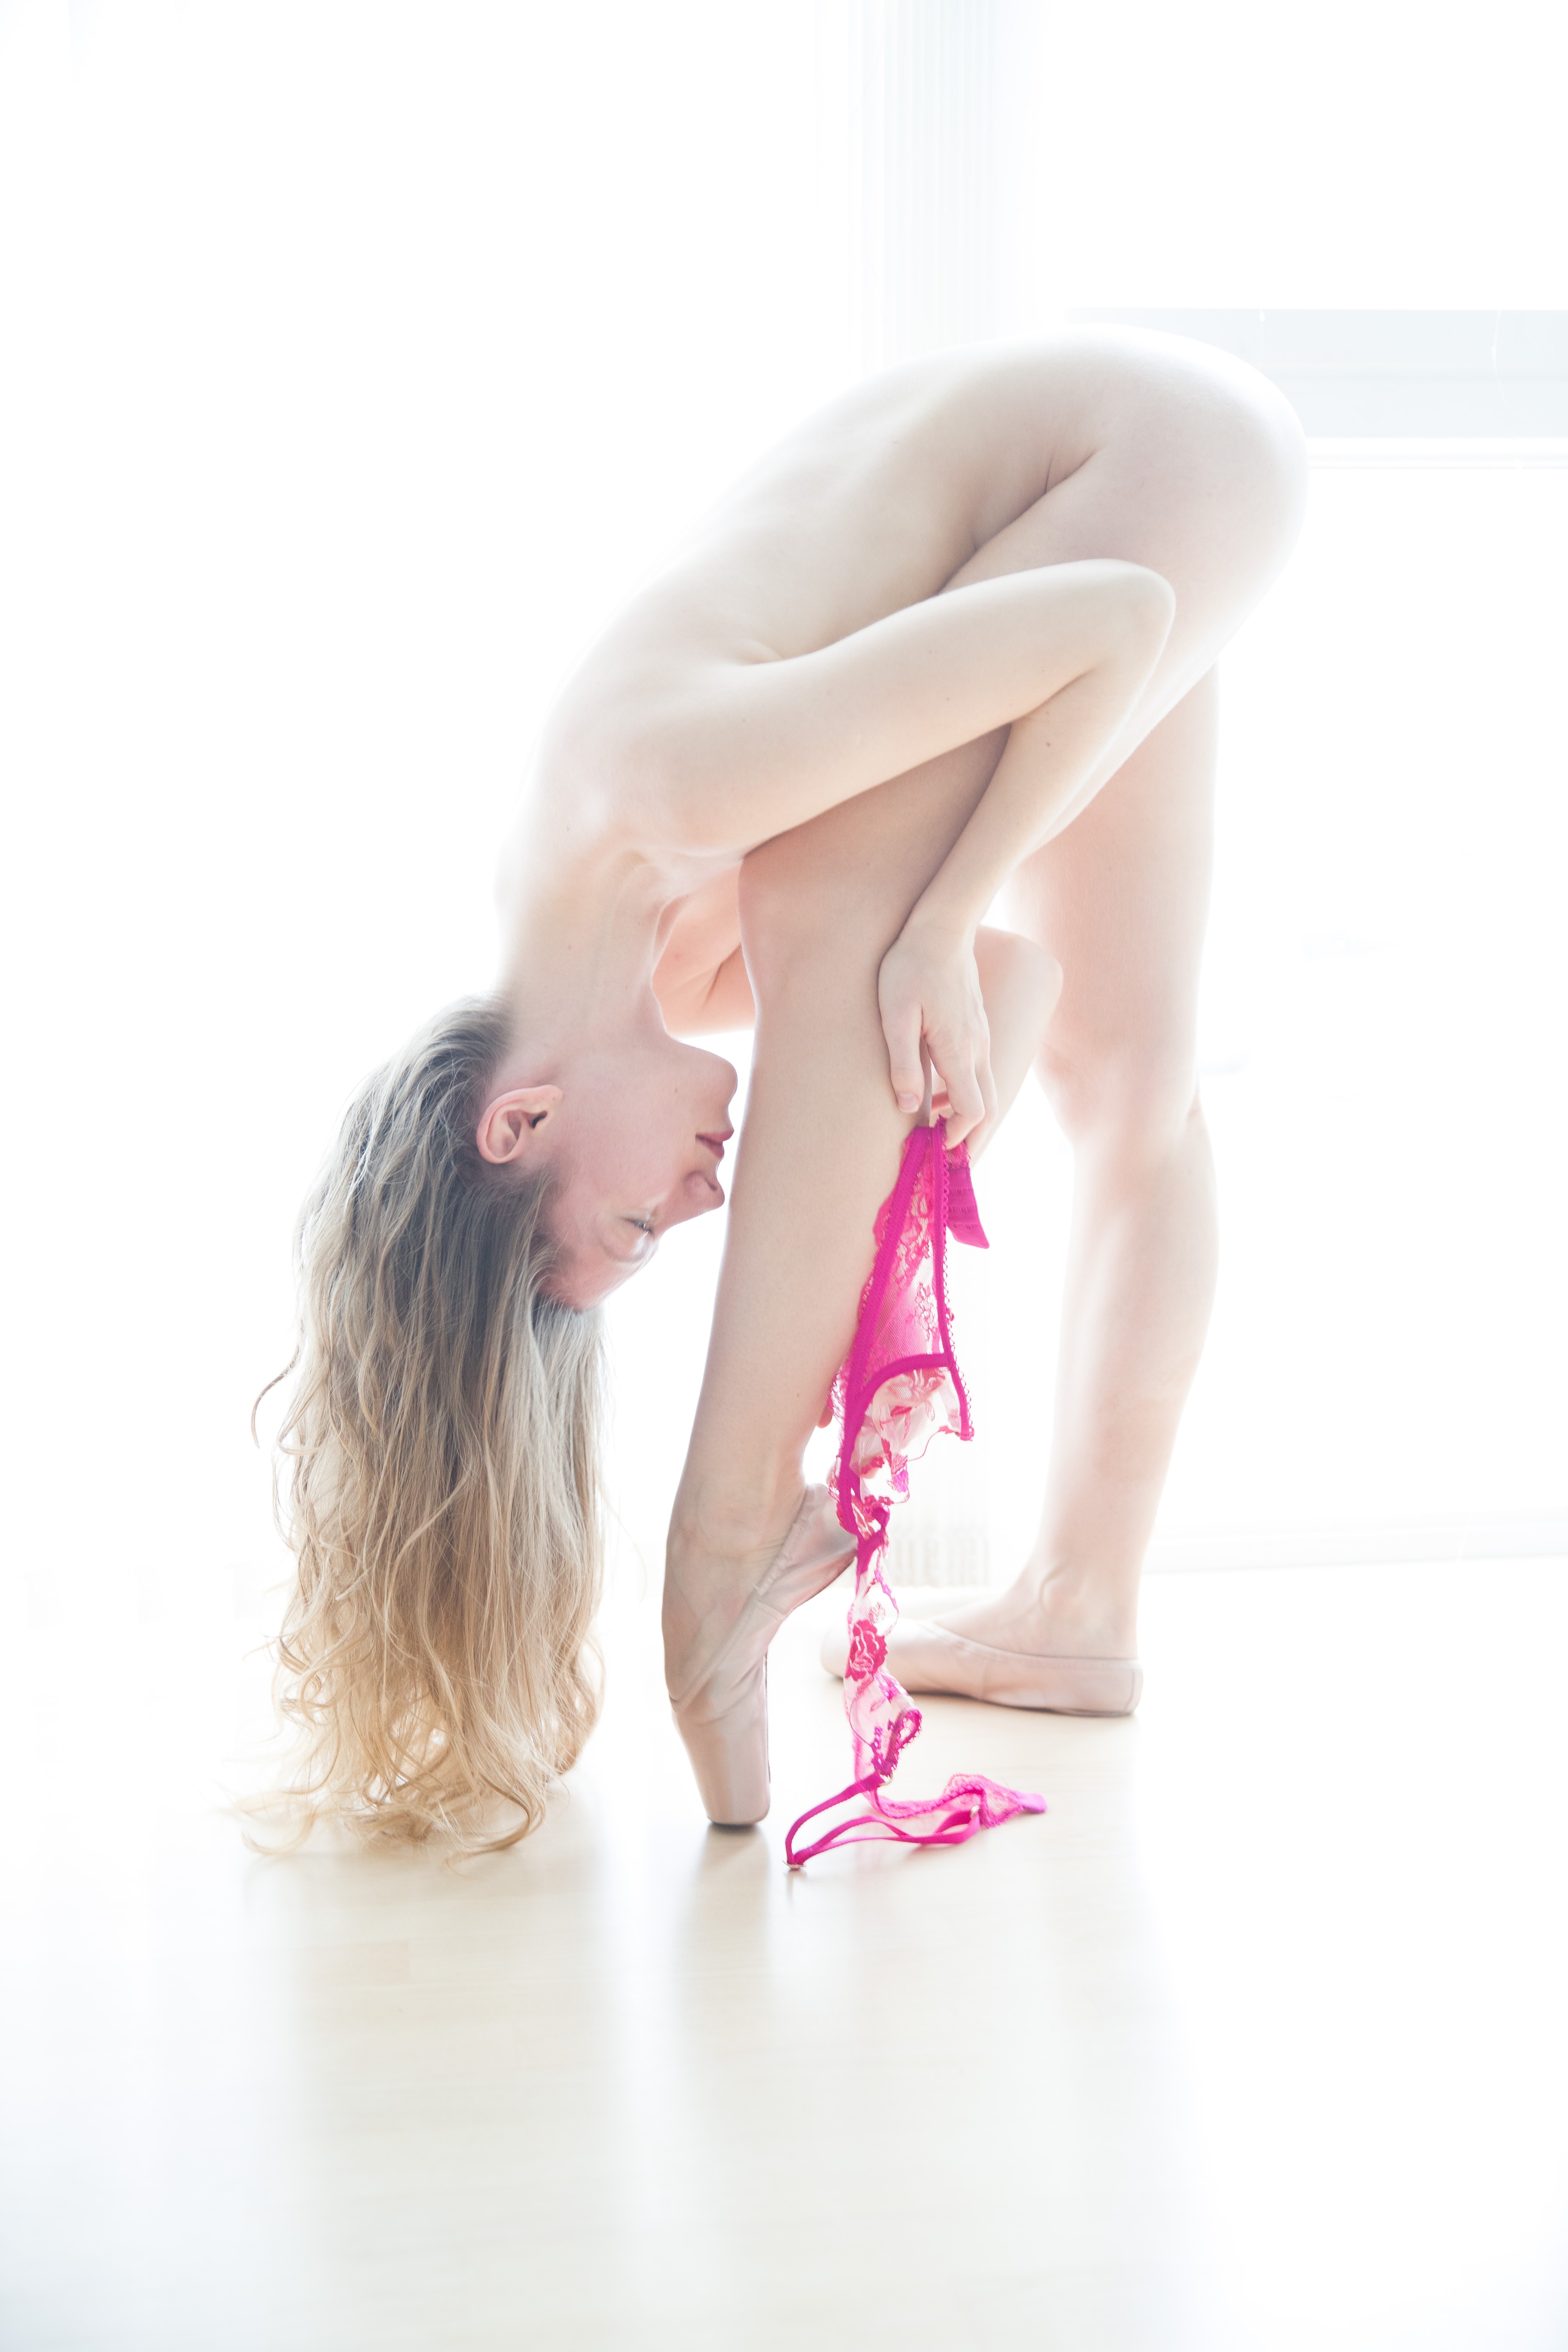
woman, hair, hairstyle, shoulder, leg, neck, human body, knee, comfort, thigh, waist, sportswear, long hair, barefoot, elbow, foot, human leg, abdomen, fashion model, calf, brown hair, magenta, trunk, sitting, fashion design, art model, chest, physical fitness, flesh, peach, fur, font, fashion accessory, photo shoot, ankle, sole, performing arts